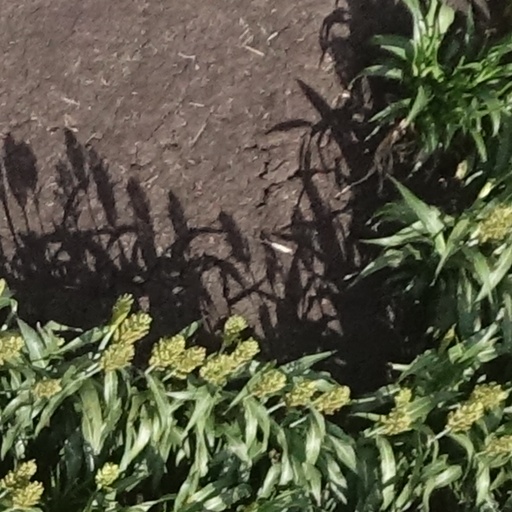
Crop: sorghum